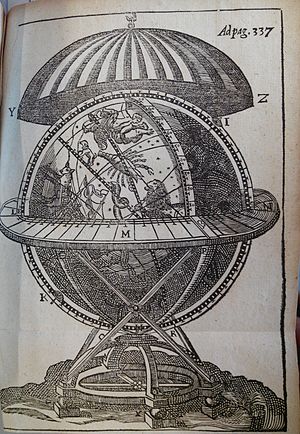
Globus
Globus.
"En globus er et kort over verden anbragt på en kugle. En globus der viser Jordens geografi, er således en skalamodel af vores planet. Der laves også globusser over Månen og andre kloder samt ""stjerneglobusser"", der viser stjerners og andre fjerne himmellegemers positioner på himmelkuglen.